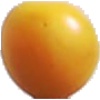
Label: cherry_wax_yellow